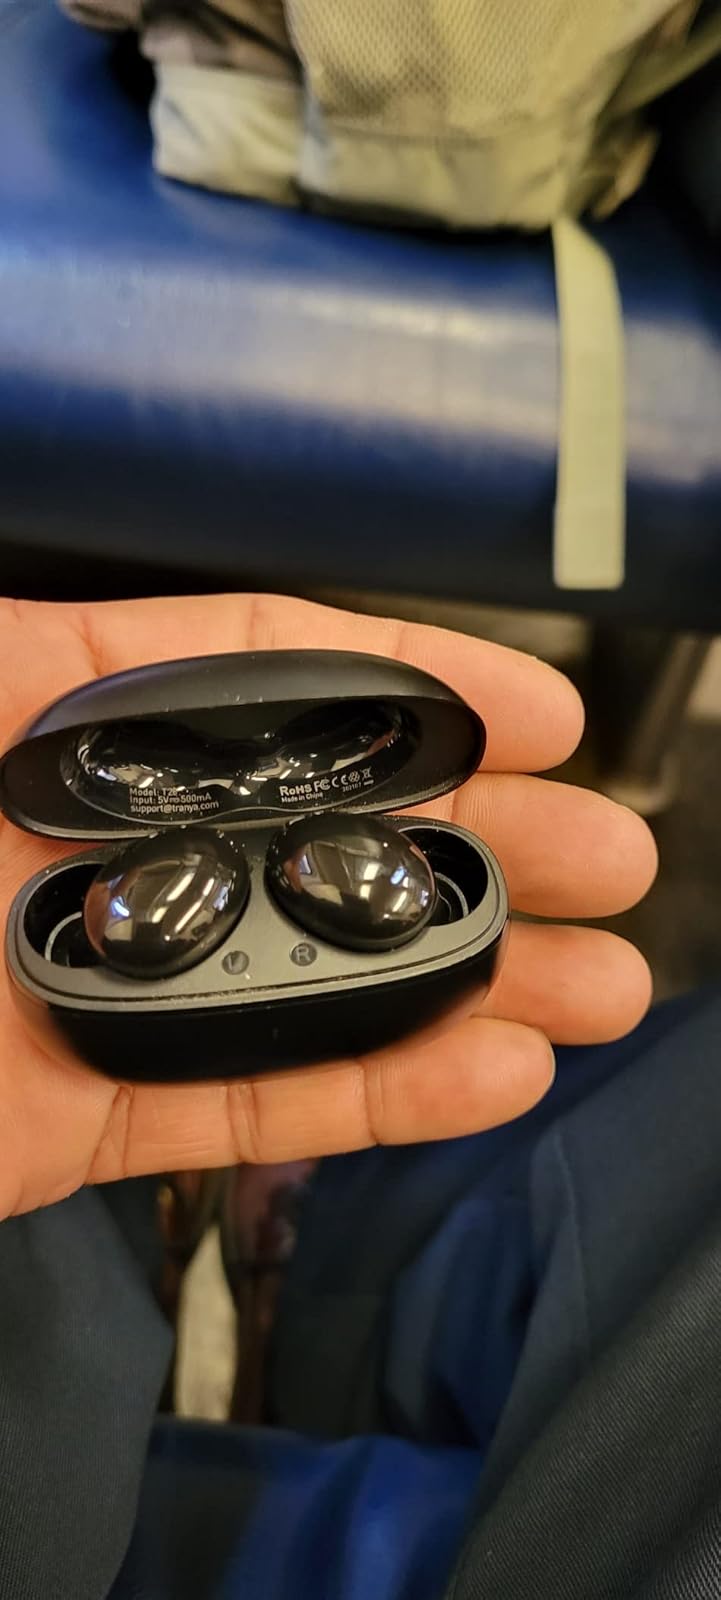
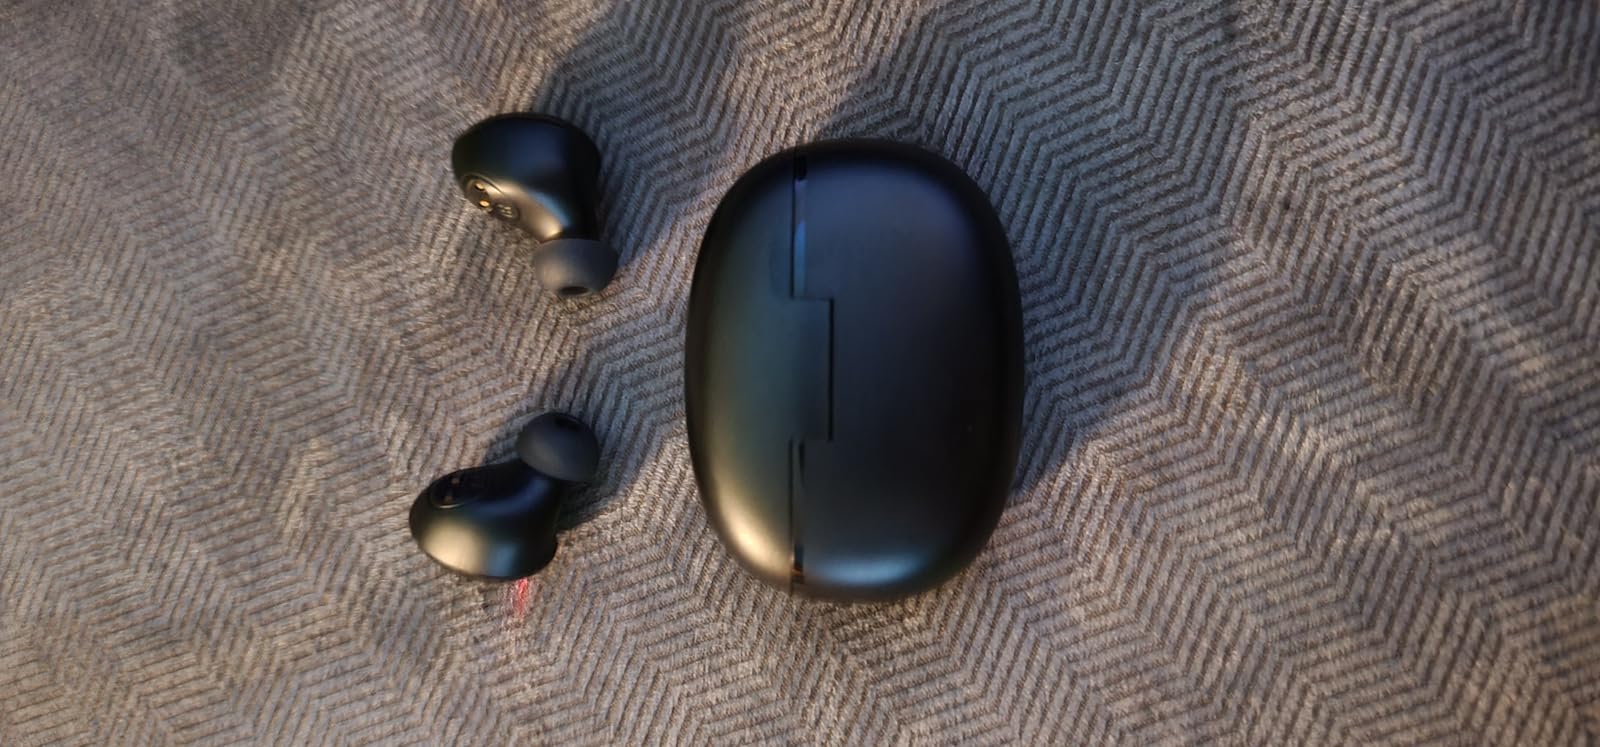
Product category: earbuds
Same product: yes